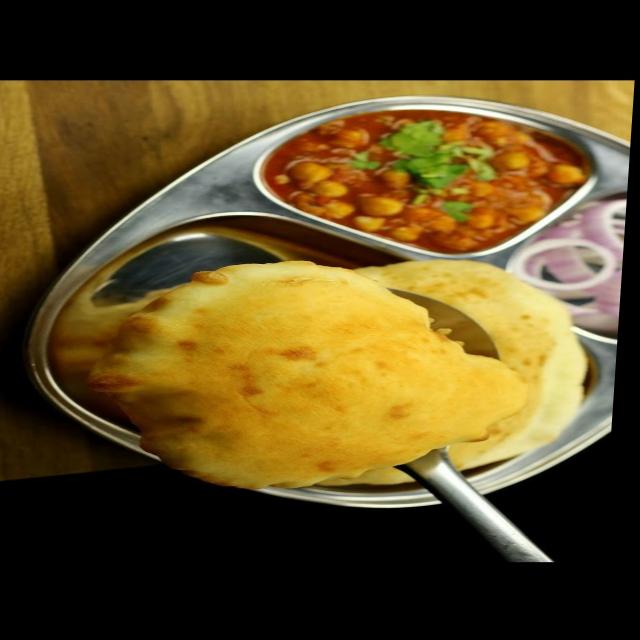
Dish: chole_bhature